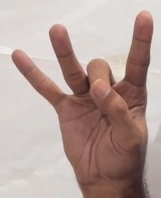
ASL sign: 8